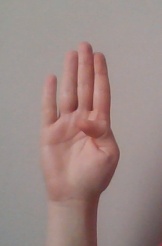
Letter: kaaf